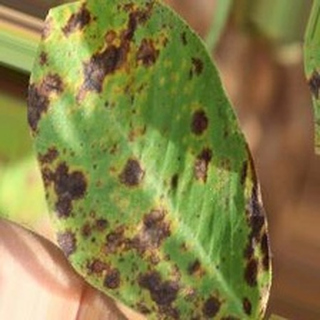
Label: groundnut_late_leaf_spot